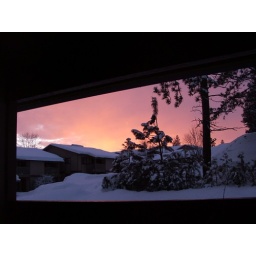
The sunset turns pink in my backyard one January evening in 2009, Cheney, WA. View from my balcony